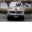
Label: automobile